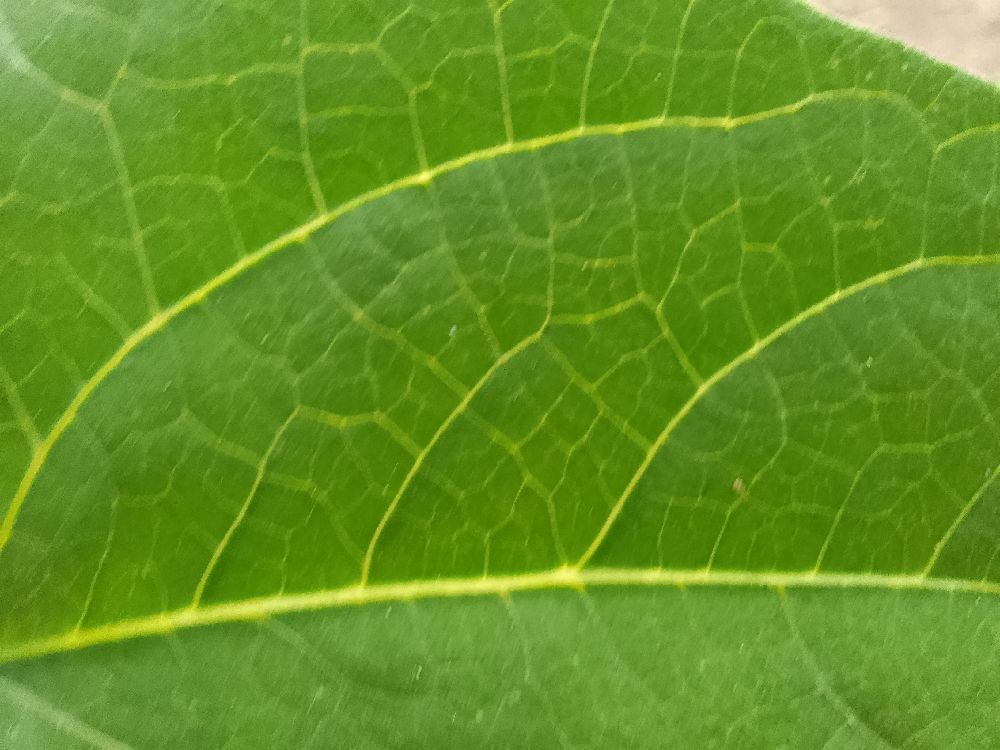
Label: healthy